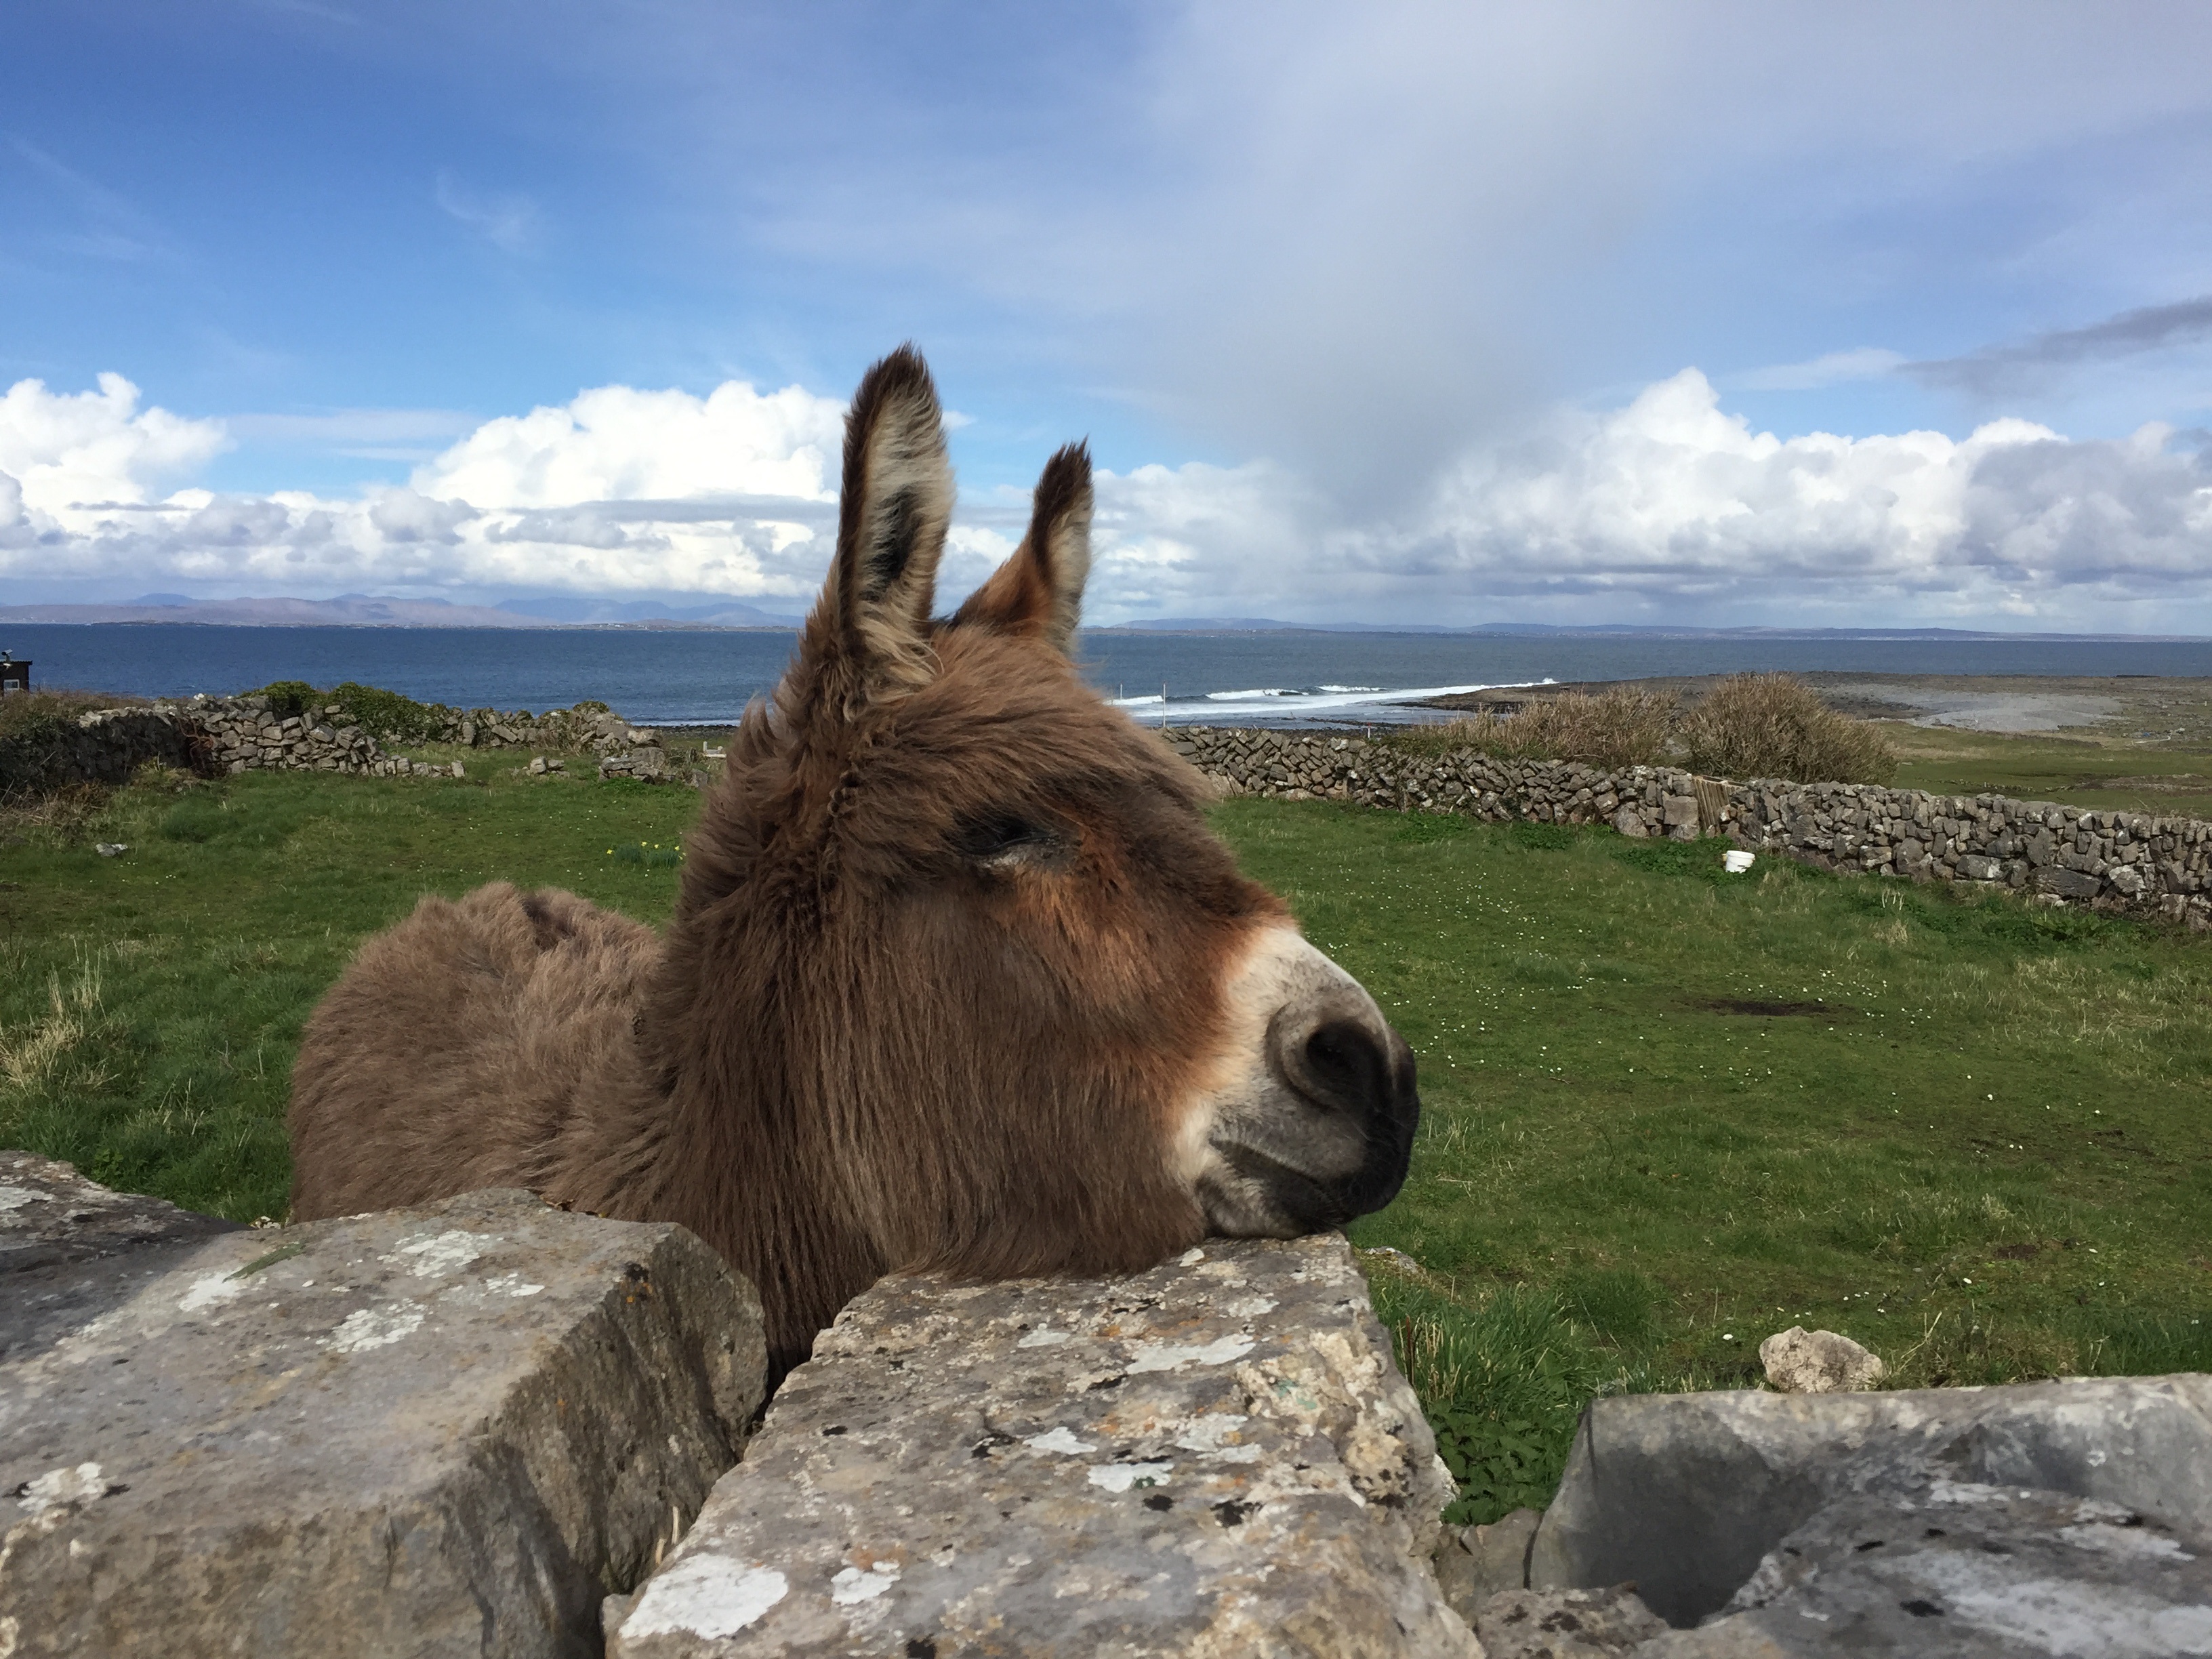
landscape, mountain, wildlife, pasture, mammal, fauna, llama, donkey, vertebrate, rural area, pack animal, horse like mammal